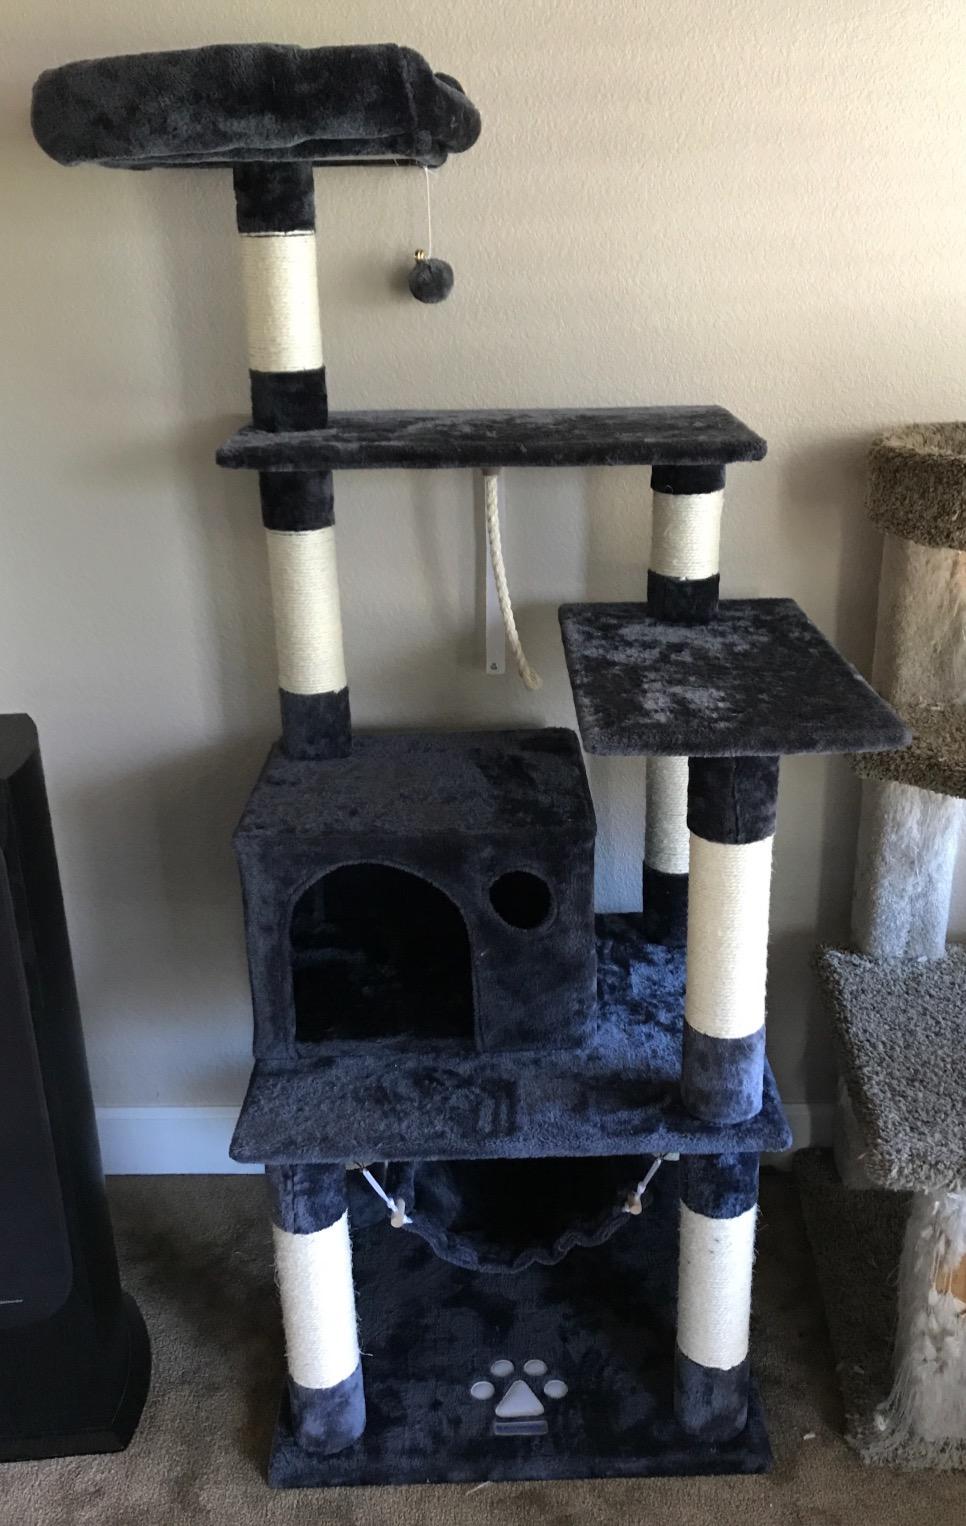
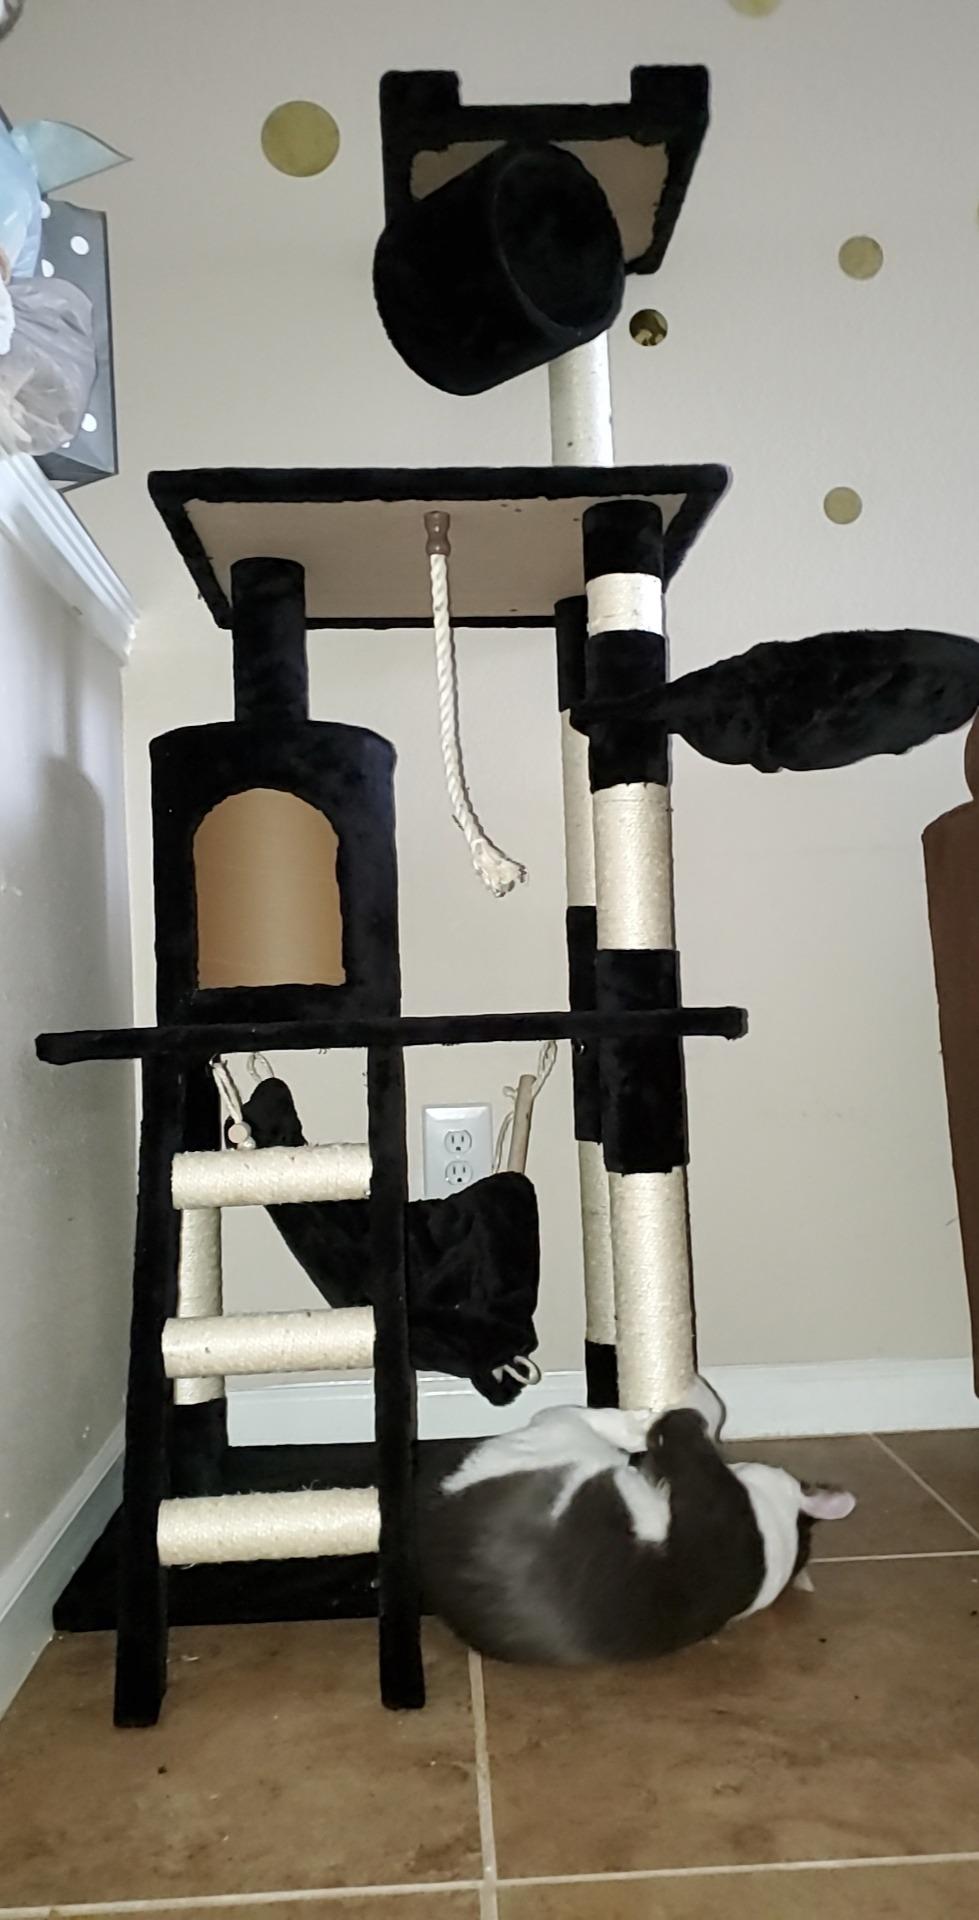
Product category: items_cat tree
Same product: no